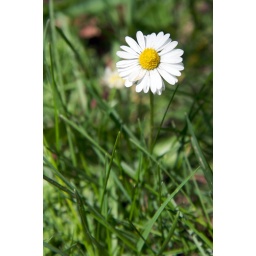
Just sitting there all alone undisturbed in the field